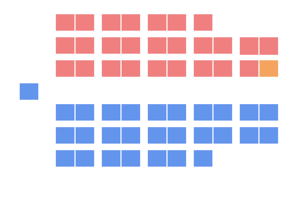
L'élection générale néo-brunswickoise de 2003 se déroula le 9 juin 2003 afin d'élire les députés de la 55ᵉ législature à l'Assemblée législative de la province du Nouveau-Brunswick. Il s'agissait de la 35ᵉ élection générale depuis la confédération canadienne de 1867 et la 55ᵉ depuis la création du Nouveau-Brunswick en 1784.